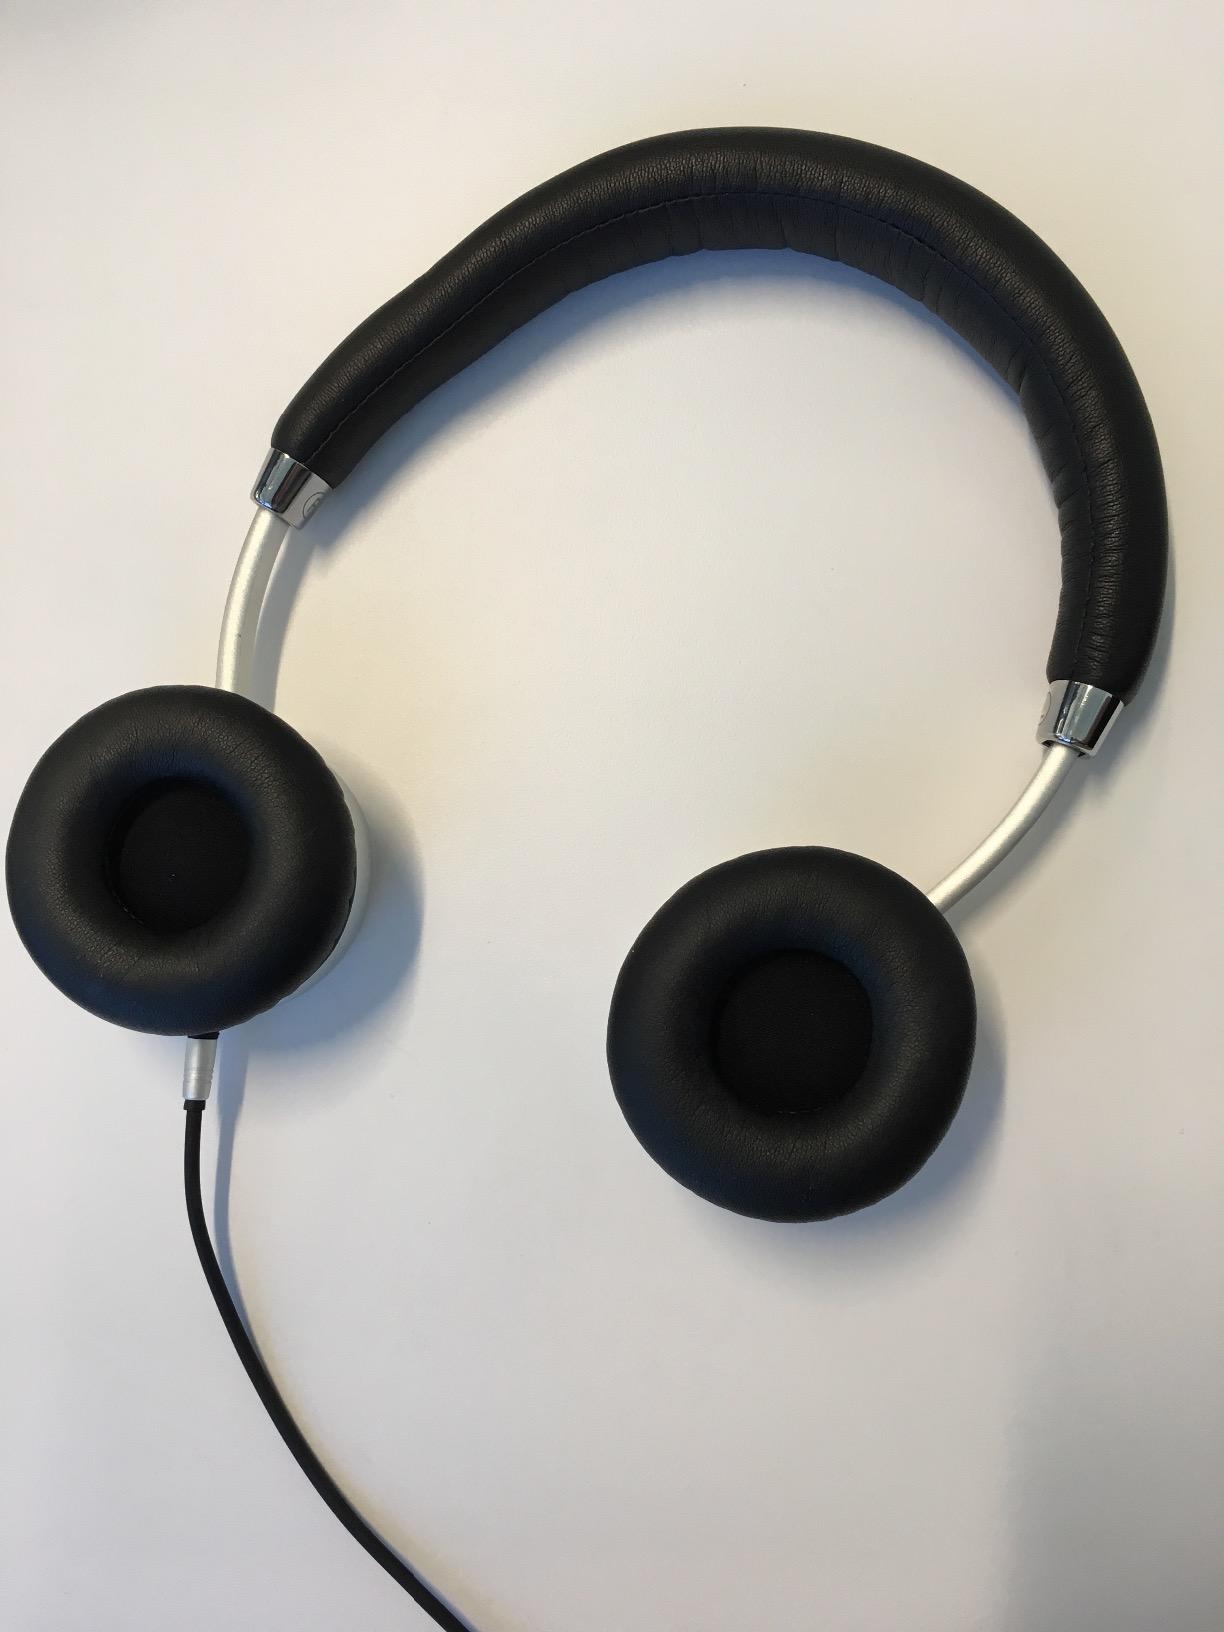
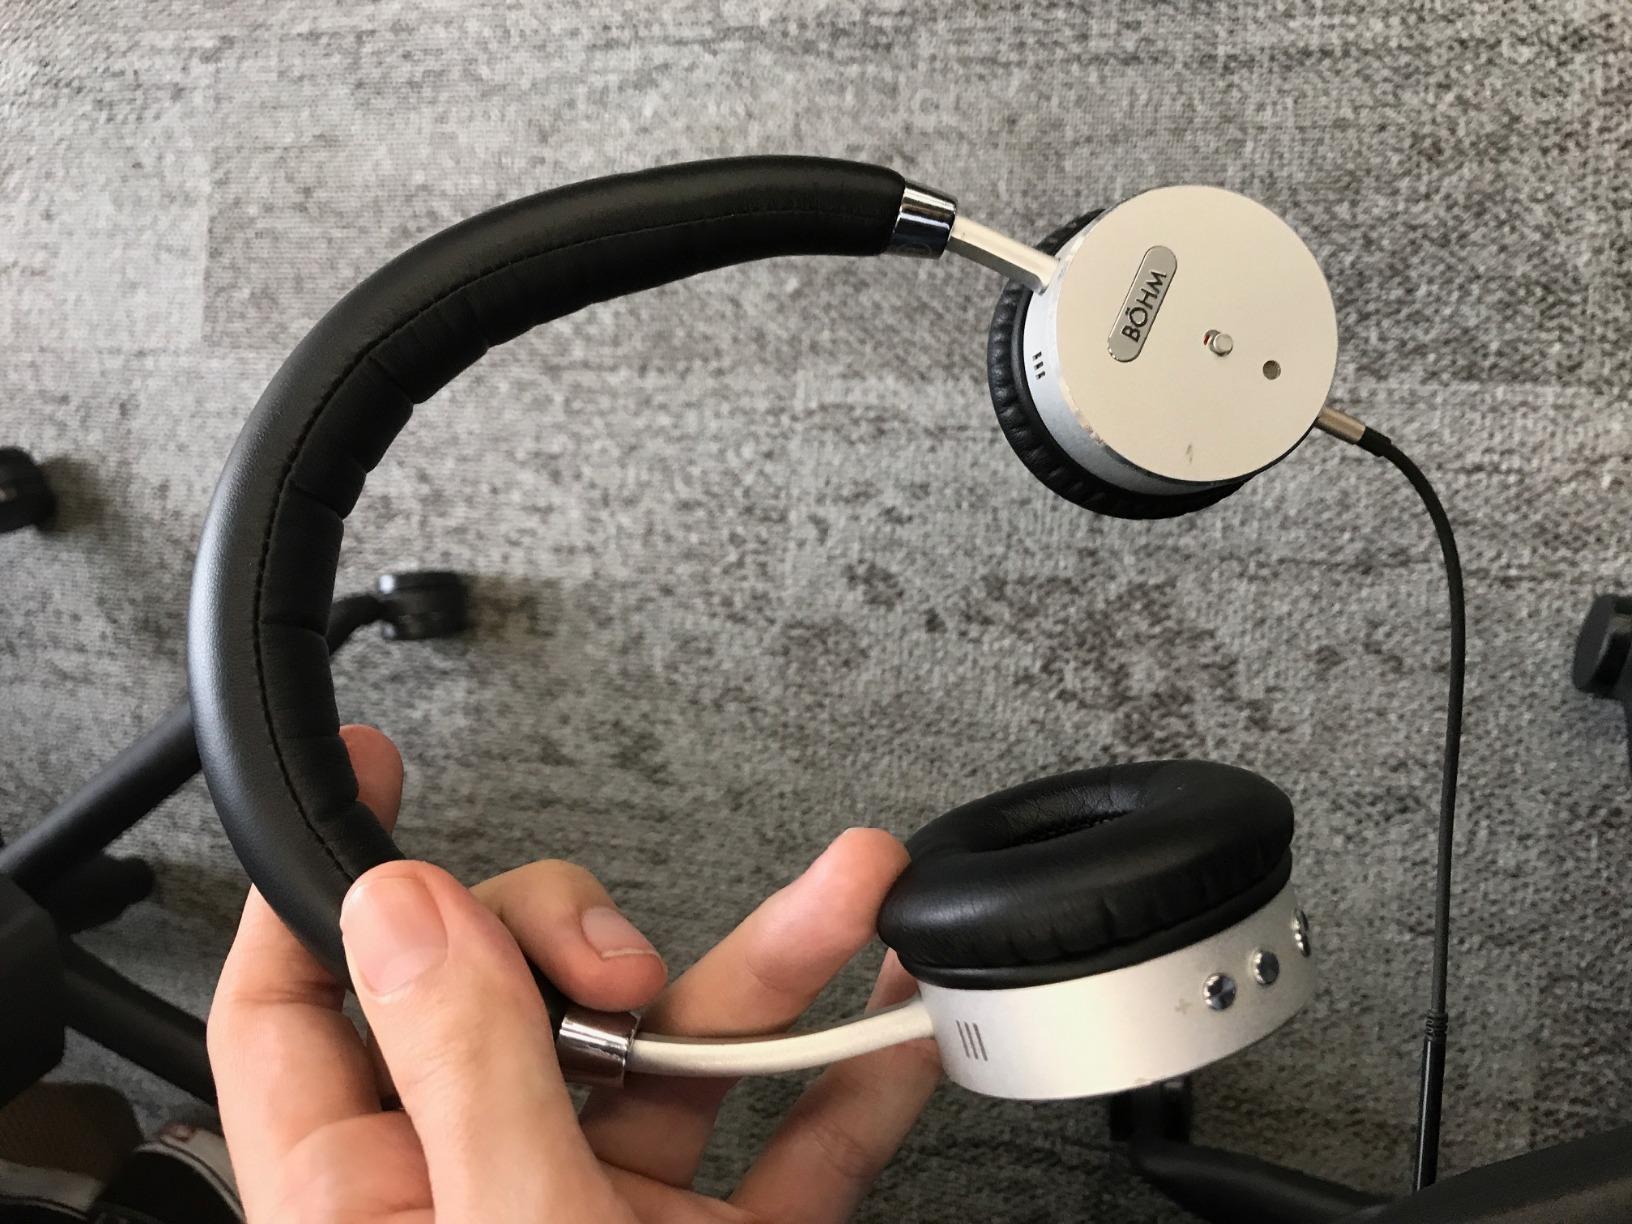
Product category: headphones
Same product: yes